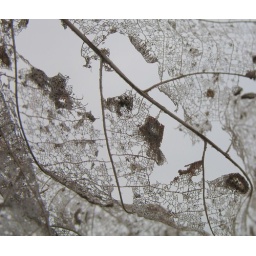
dry leaf against gray sky